Rocker bottom shoe

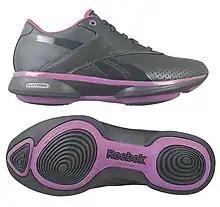
Reebok EasyTone toning shoes with a mild rocker sole

A rocker sole shoe or rocker bottom shoe is a shoe that has a thicker-than-normal sole with a rounded heel. Such shoes ensure the wearer does not have flat footing along the proximal-distal axis of the foot. The shoes are generically known by a variety of names, including round bottom shoes, round/ed sole shoes, and toning shoes, but also by various brand names. Tyrell & Carter identified at least six standard variations of the rocker sole shoe and named them: "toe-only rocker", "rocker bar", "mild rocker", "heel-to-toe rocker", "negative heel rocker" and "double rocker".